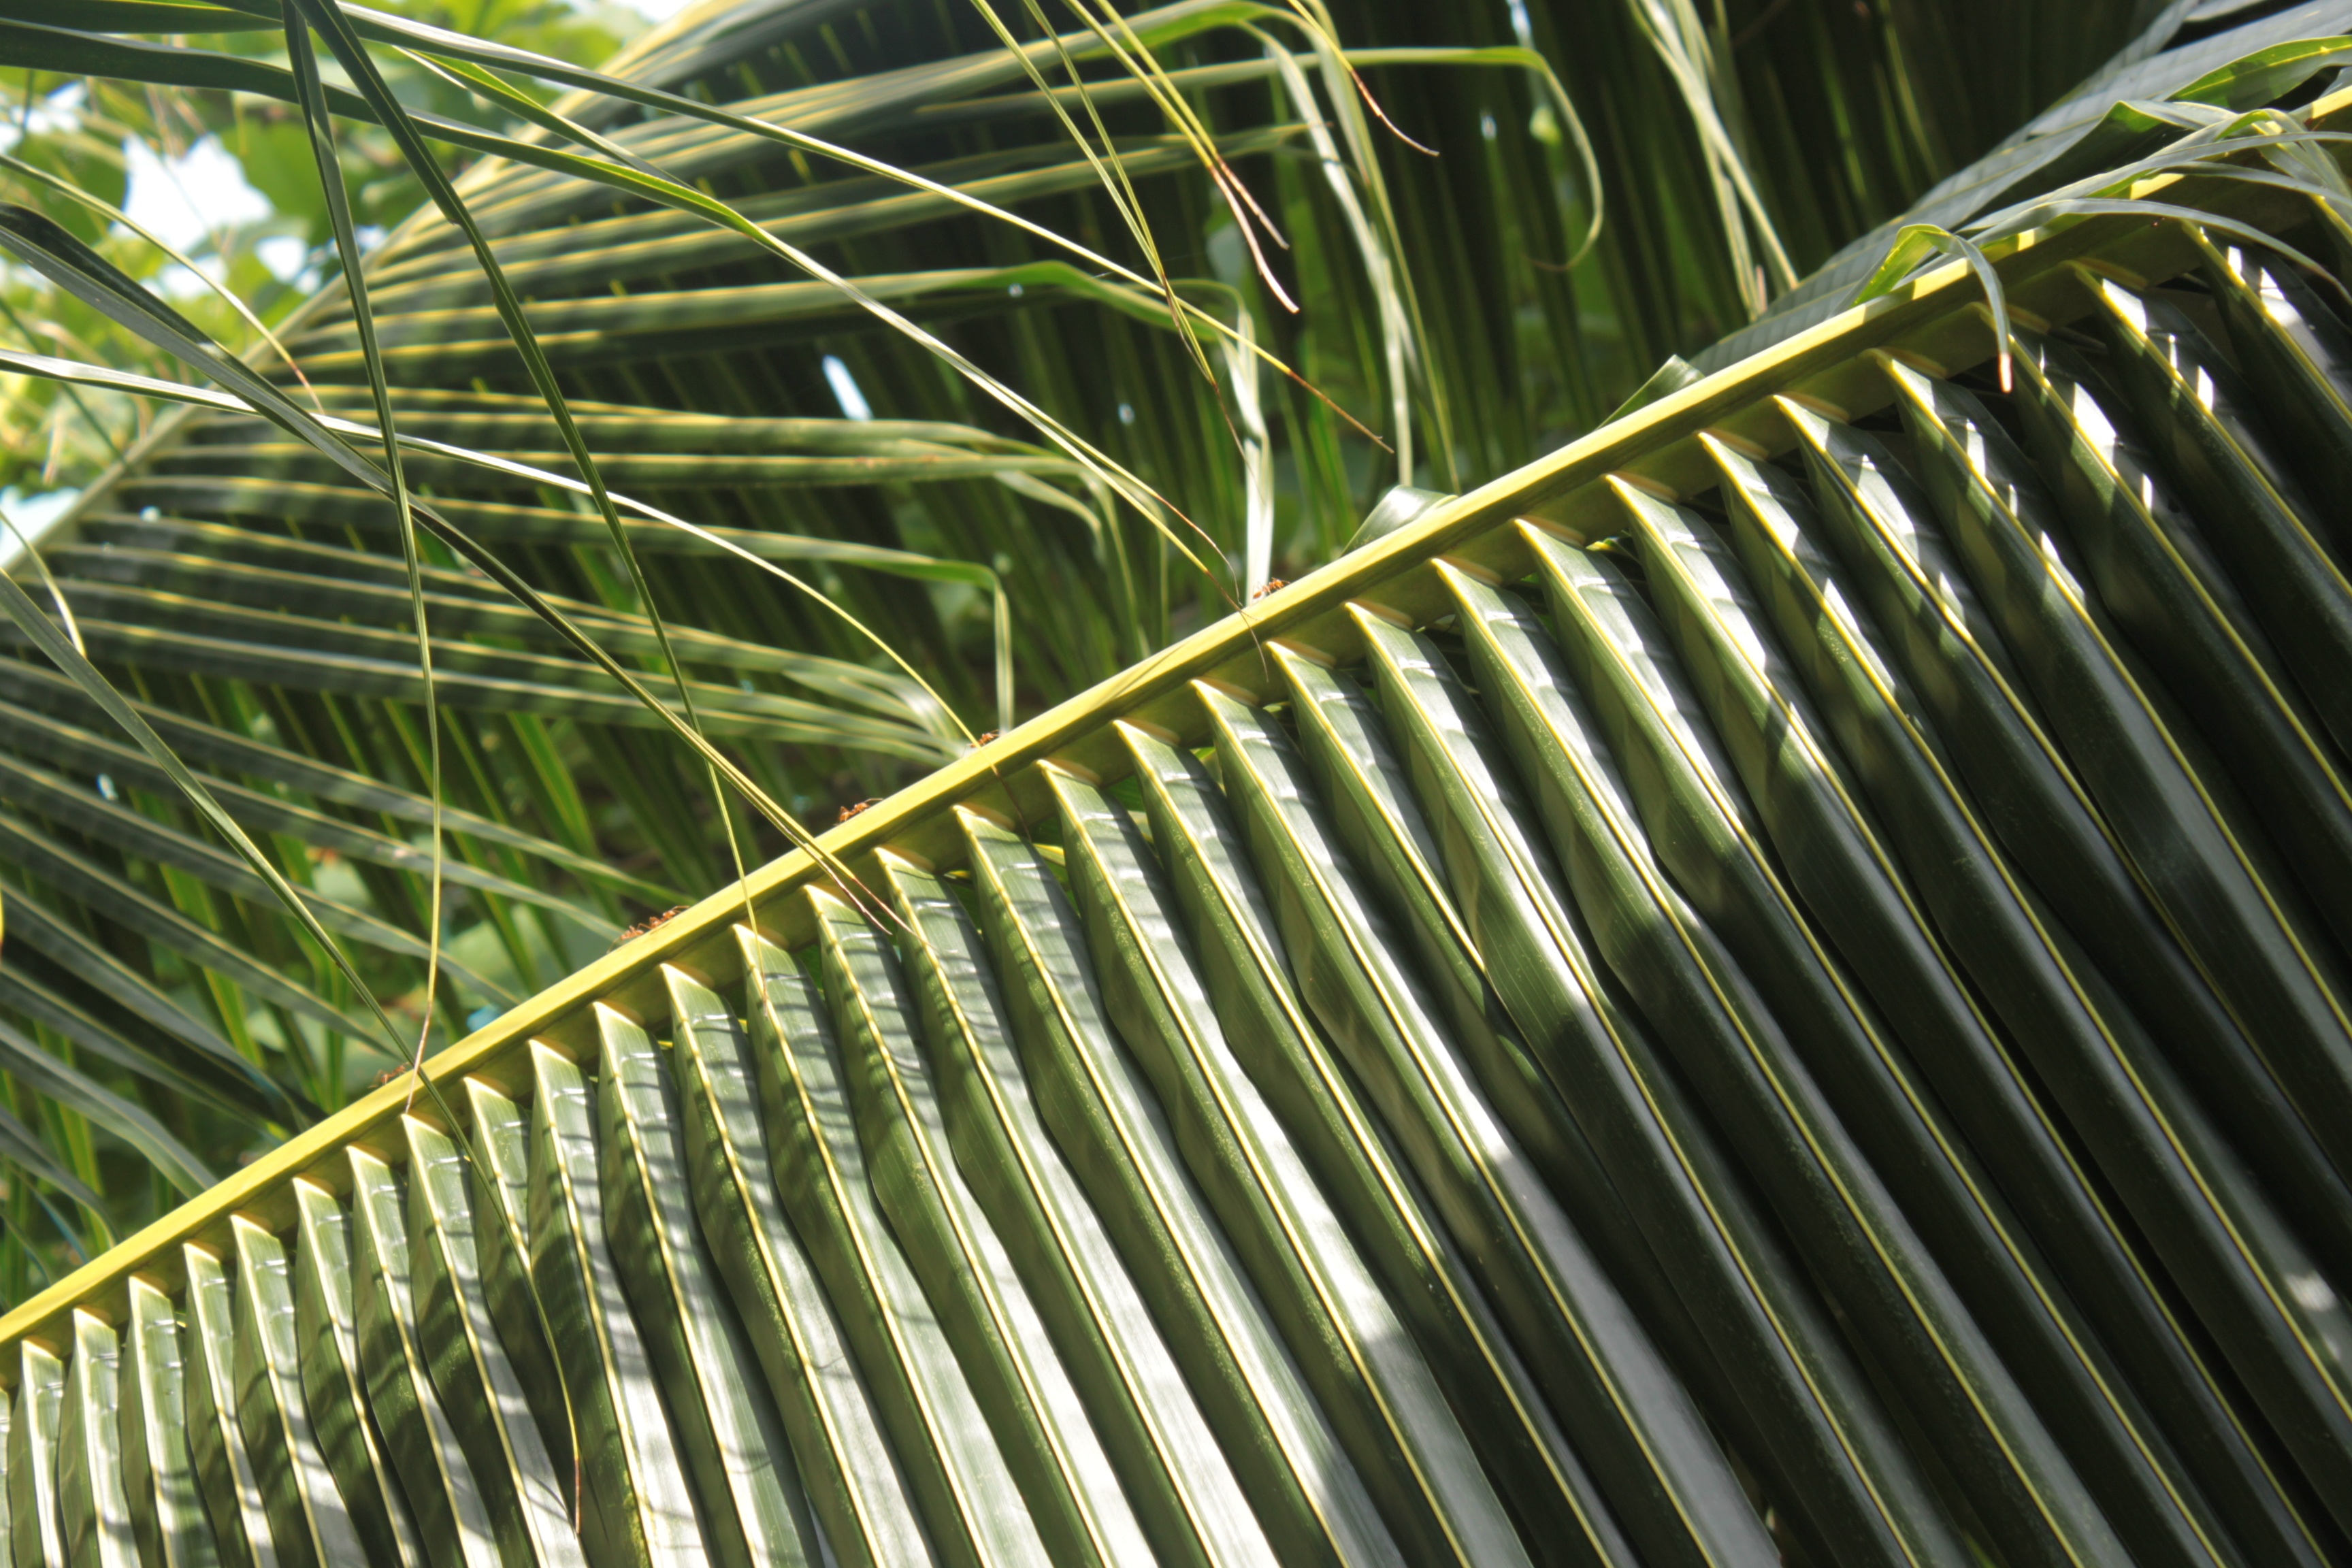
tree, grass, branch, plant, leaf, flower, line, green, palm, tropical, botany, frond, leaves, bamboo, ecosystem, fan palm, grass family, plant stem, arecales, palm family